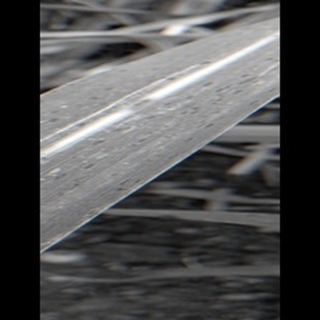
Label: sugarcane_rust